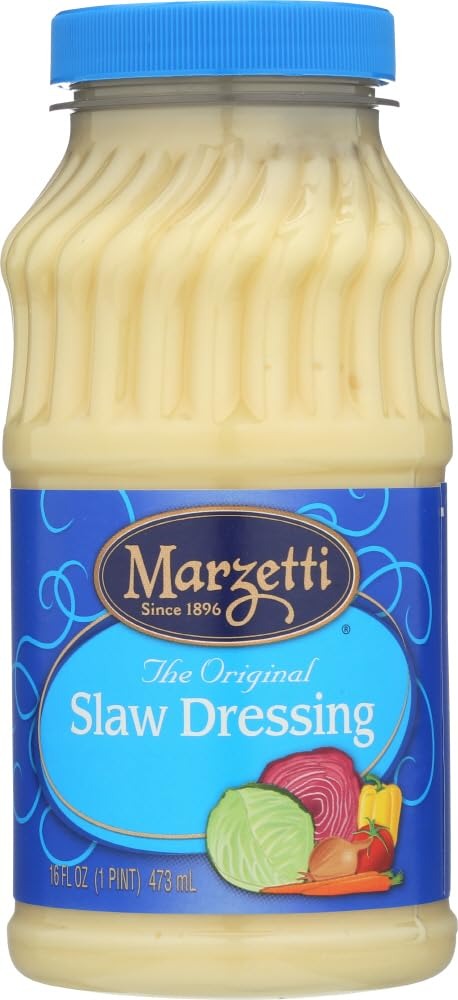
Item Name: Marzetti Slaw Dressing 16 Ounces (Pack of 2)
Value: 32.0
Unit: Fl Oz

Price: 5.89